Fasthand

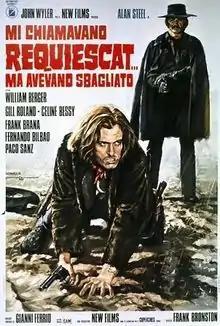
Italian theatrical release poster

Fasthand (also known as Fasthand is Still My Name and Fast Gun Is Still My Name) is a 1973 Italian-Spanish Spaghetti Western film directed by Frank Bronston and starring Alan Steel, William Berger and Frank Braña.